History of The New York Times (1896–1945)

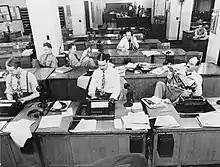
"The New York Times" newsroom, pictured in 1942.

In the following years, "The New York Times" actively attempted to get exclusive coverage. In May 1910, Glenn Curtiss attempted to claim the prize set by the "New York World" by flying from Albany to New York City in a single day. Van Anda had boarded a New York Central Railroad train to follow his plane with Curtiss's wife, Lena, a maneuver deemed "too dangerous" for a lagged "World" reporter. In the early morning hours of April 15, 1912, the Associated Press released a bulletin stating that the "RMS Titanic" had reportedly signaled that it had hit an iceberg to a Marconi station. Thirty minutes later, the "Titanic" flashed an SOS signal and sunk. White Star Line executives reassured journalists that the "Titanic" was unsinkable. Against editors in New York and London, Van Anda sent his secretary and head of the archival library Tommy Bracken to unearth as much as possible about the "Titanic". The issue of "The New York Times" that morning included a four-line header. The issue also included a two-column advertisement for a "Titanic" voyage later that week. By April 19, the "Times" had estimated 1,595 had died, though a Senate inquiry determined that 1,517 had died. The edition of "The New York Times" that day became a collector's item, and has been regarded as a great disaster report amid caution from other newspapers.